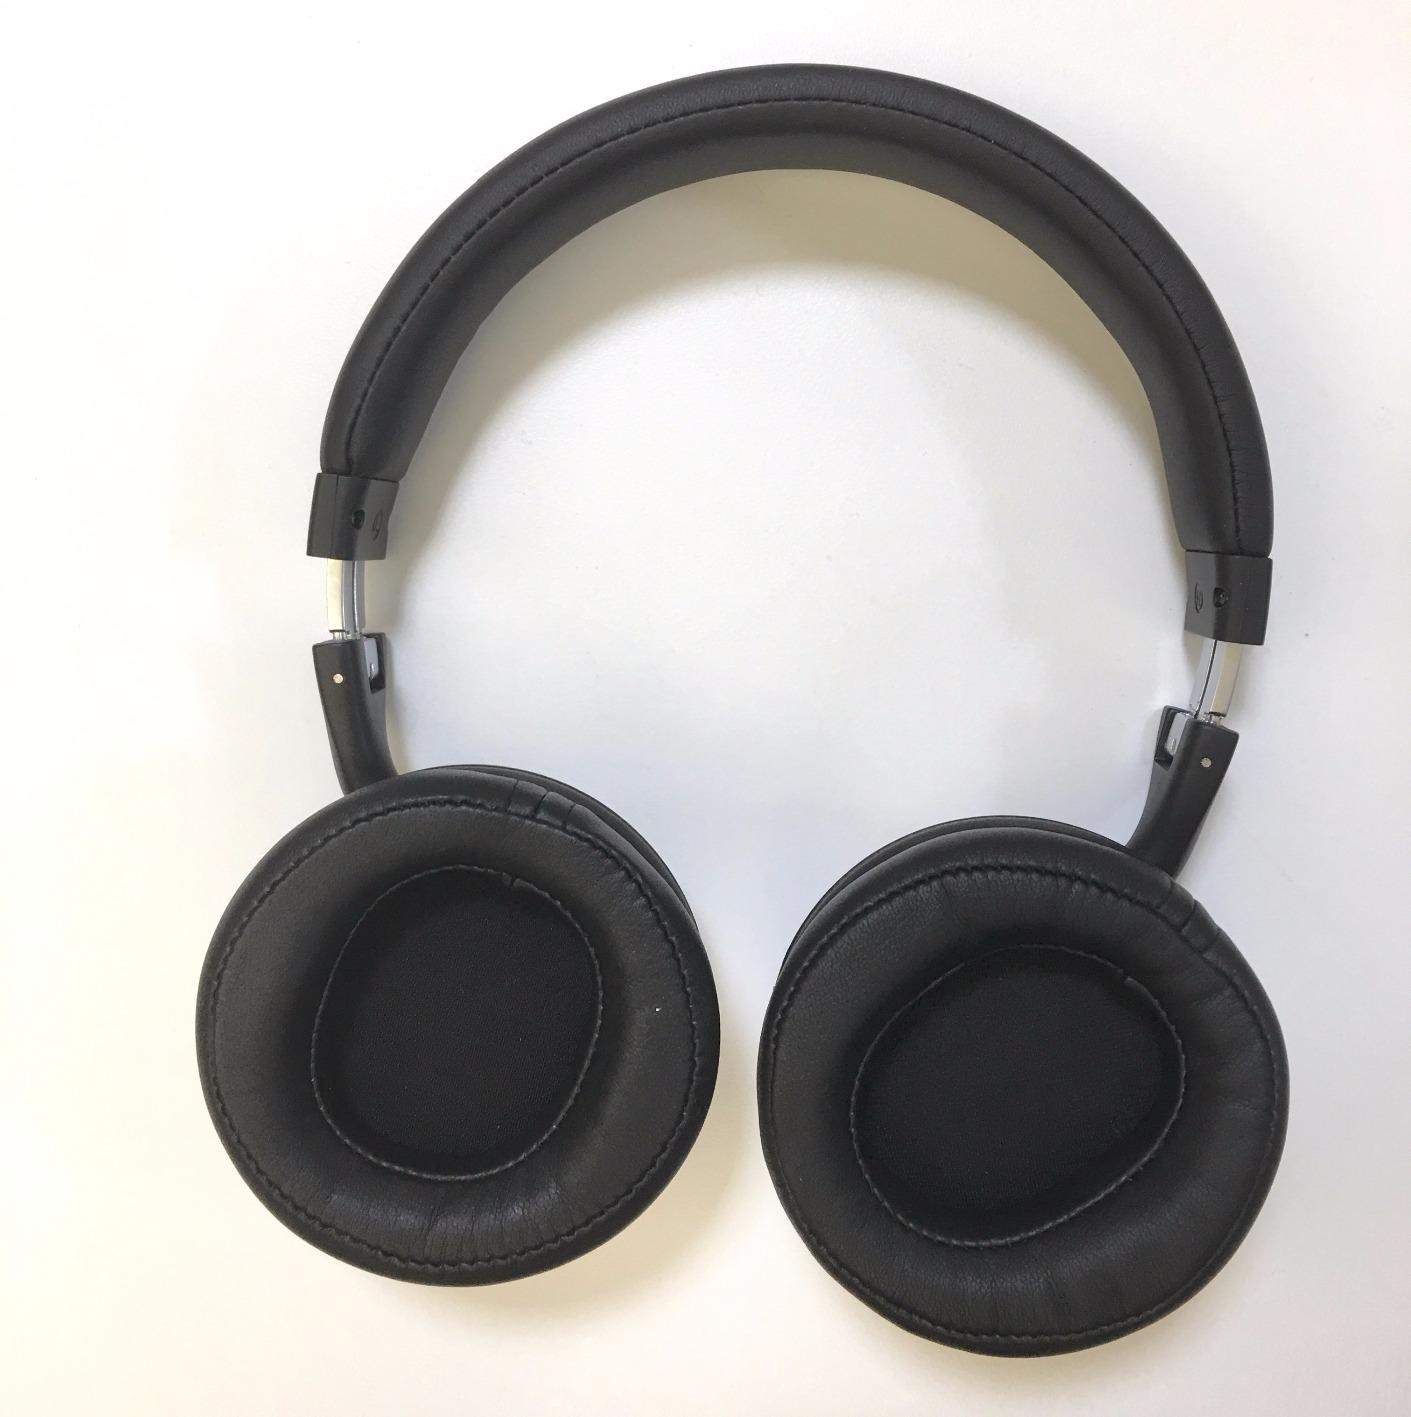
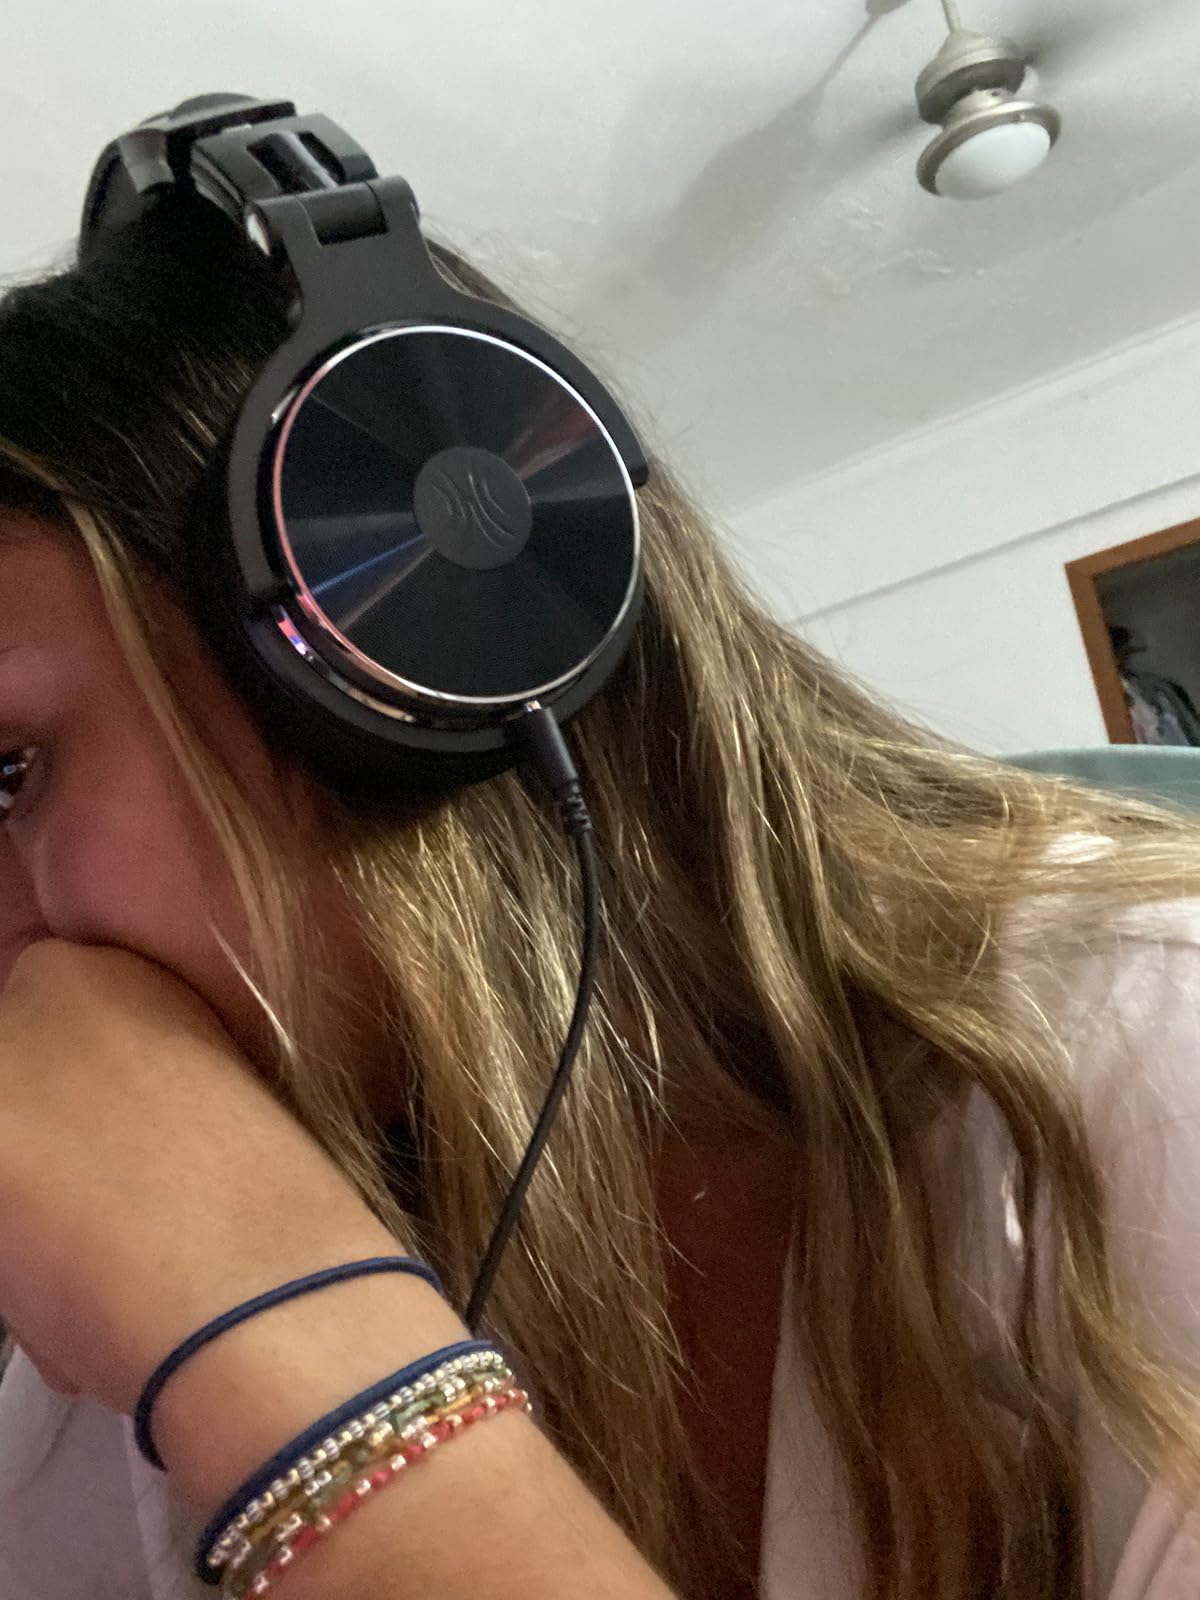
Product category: headphones
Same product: no